Epitopoietic Research Corporation

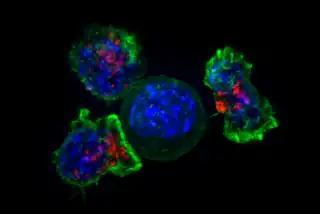
Killer T Cells surrounding a cancer cell

ERC1671 is currently in Phase II trials in the US, as well as being available under compassionate use protocols and right-to-try laws. According to the Innovation Observatory of the UK’s National Health Service: The key principle underlying this particular vaccination approach is the use of a broad set of tumour antigens, derived from freshly resected whole tumour tissue – not only from the patient under treatment, but expanded to include the same from three independent GBM tissue donors. This multivalent array of autologous and allogeneic antigens is expected to reduce the chance of immune escape, which can emerge from antigenic loss or active major histocompatibility complex (MHC) downregulation and is more likely to occur when using a single- or limited-antigen targeted immunotherapy. The future promise of this treatment might also rest in the ability to combine it with bevacizumab, and potentially with immune checkpoint inhibitors – an option that will allow more powerful immune activation in the periphery as well as more aggressive local tumour immunological targeting and destruction.